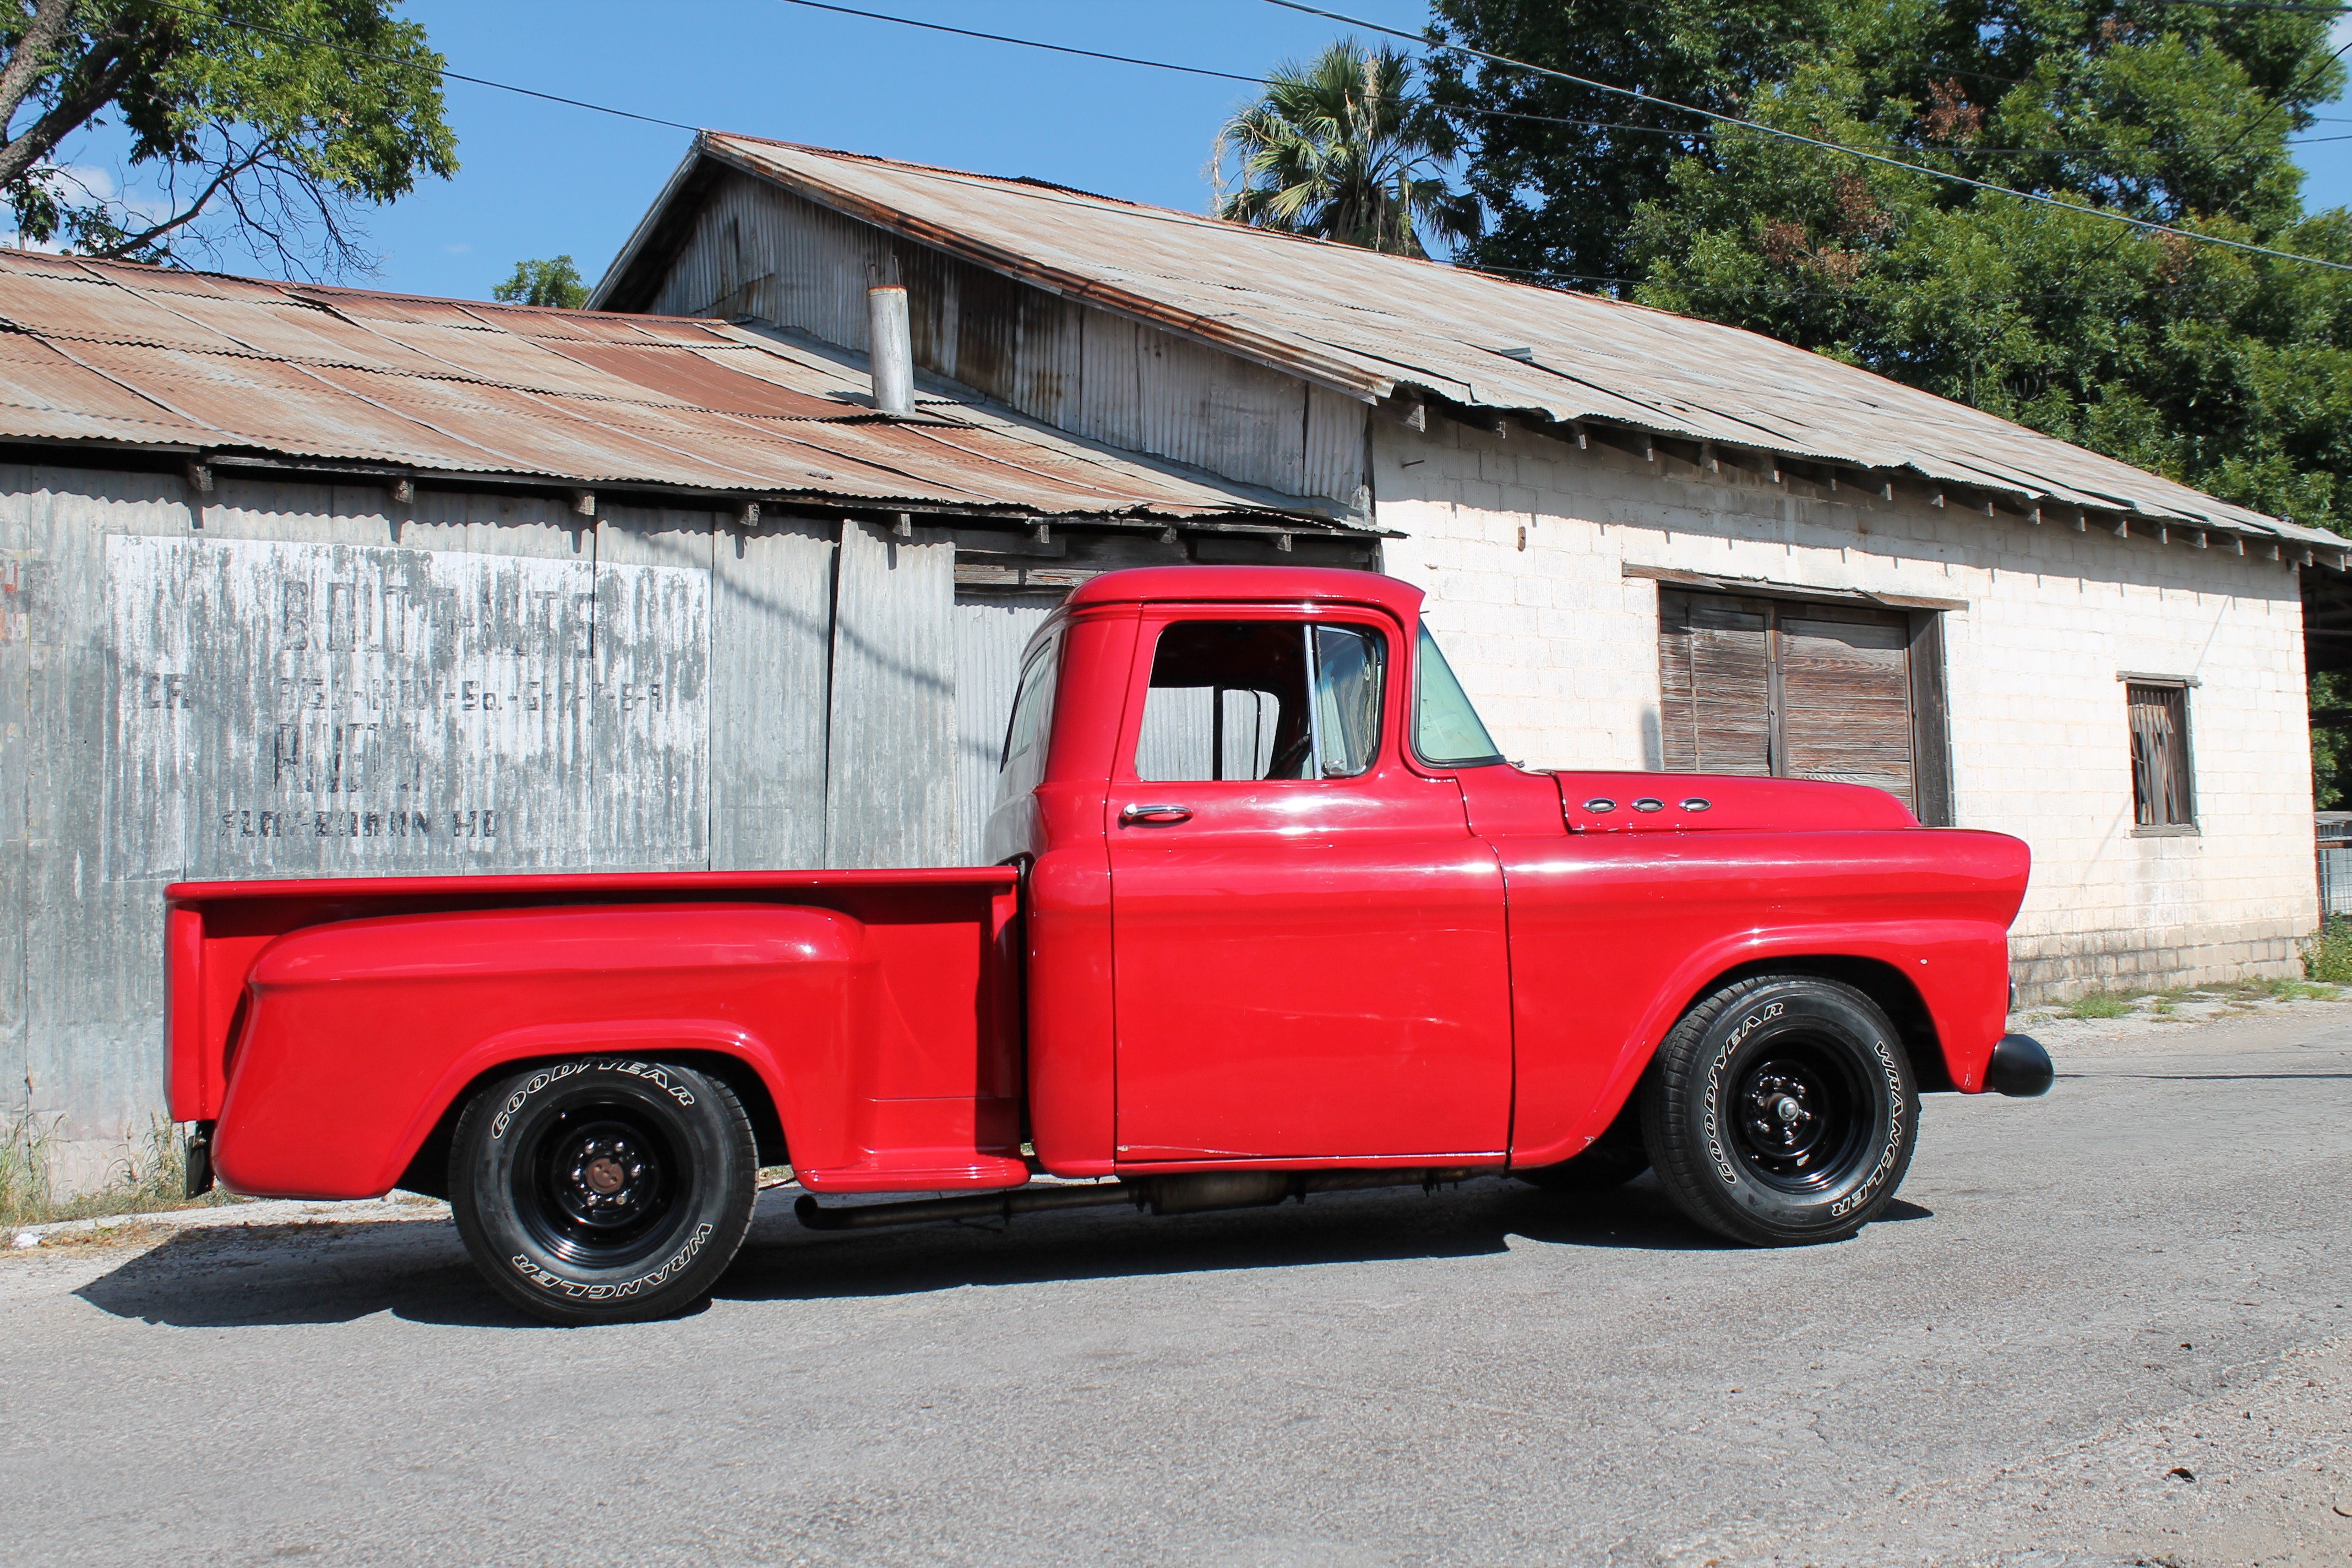
car, vintage, antique, steel, transportation, transport, truck, red, vehicle, metal, auto, nostalgia, bumper, ford, pickup, classic, oldie, pickup truck, land vehicle, automobile make, automotive exterior, ford f series, chevrolet ck